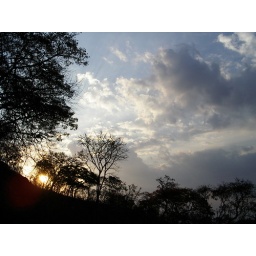
sunset over a small mountain near blantyre malawi, camera in auto mode, no skill involved, sorry. haha.